Bobby Garnett

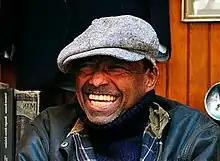
Garnett, at his Bobby From Boston store, around 2010

Robert Charles Garnett III (July 13, 1949 – May 19, 2016) was an American clothier. His vast clothing collection was regularly used in the film industry to outfit actors in period costumes. Over four decades, he owned several clothing stores on the East Coast. One of his customers was Ralph Lauren.